Overton Independent School District

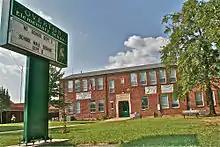
Overton Elementary School, Overton, Texas.

Overton Independent School District is a public school district based in Overton, Texas (USA). In addition to the immediate Overton vicinity, the district serves rural areas in eastern Smith and western Rusk counties.